Myrtle Stedman

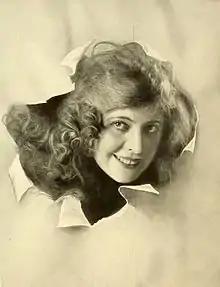
Stedman in 1917

Myrtle Stedman (born Myrtle Lincoln; March 3, 1883 – January 8, 1938) was an American leading lady and later character actress in motion pictures who began in silent films in 1910.